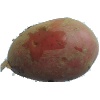
Label: red_potato